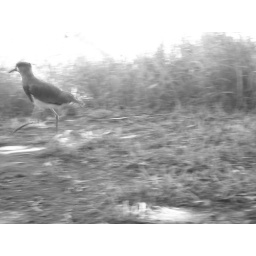
hide your head in the sand little girl. catch you with another man. that's the end'a little girl